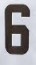
Number: 6